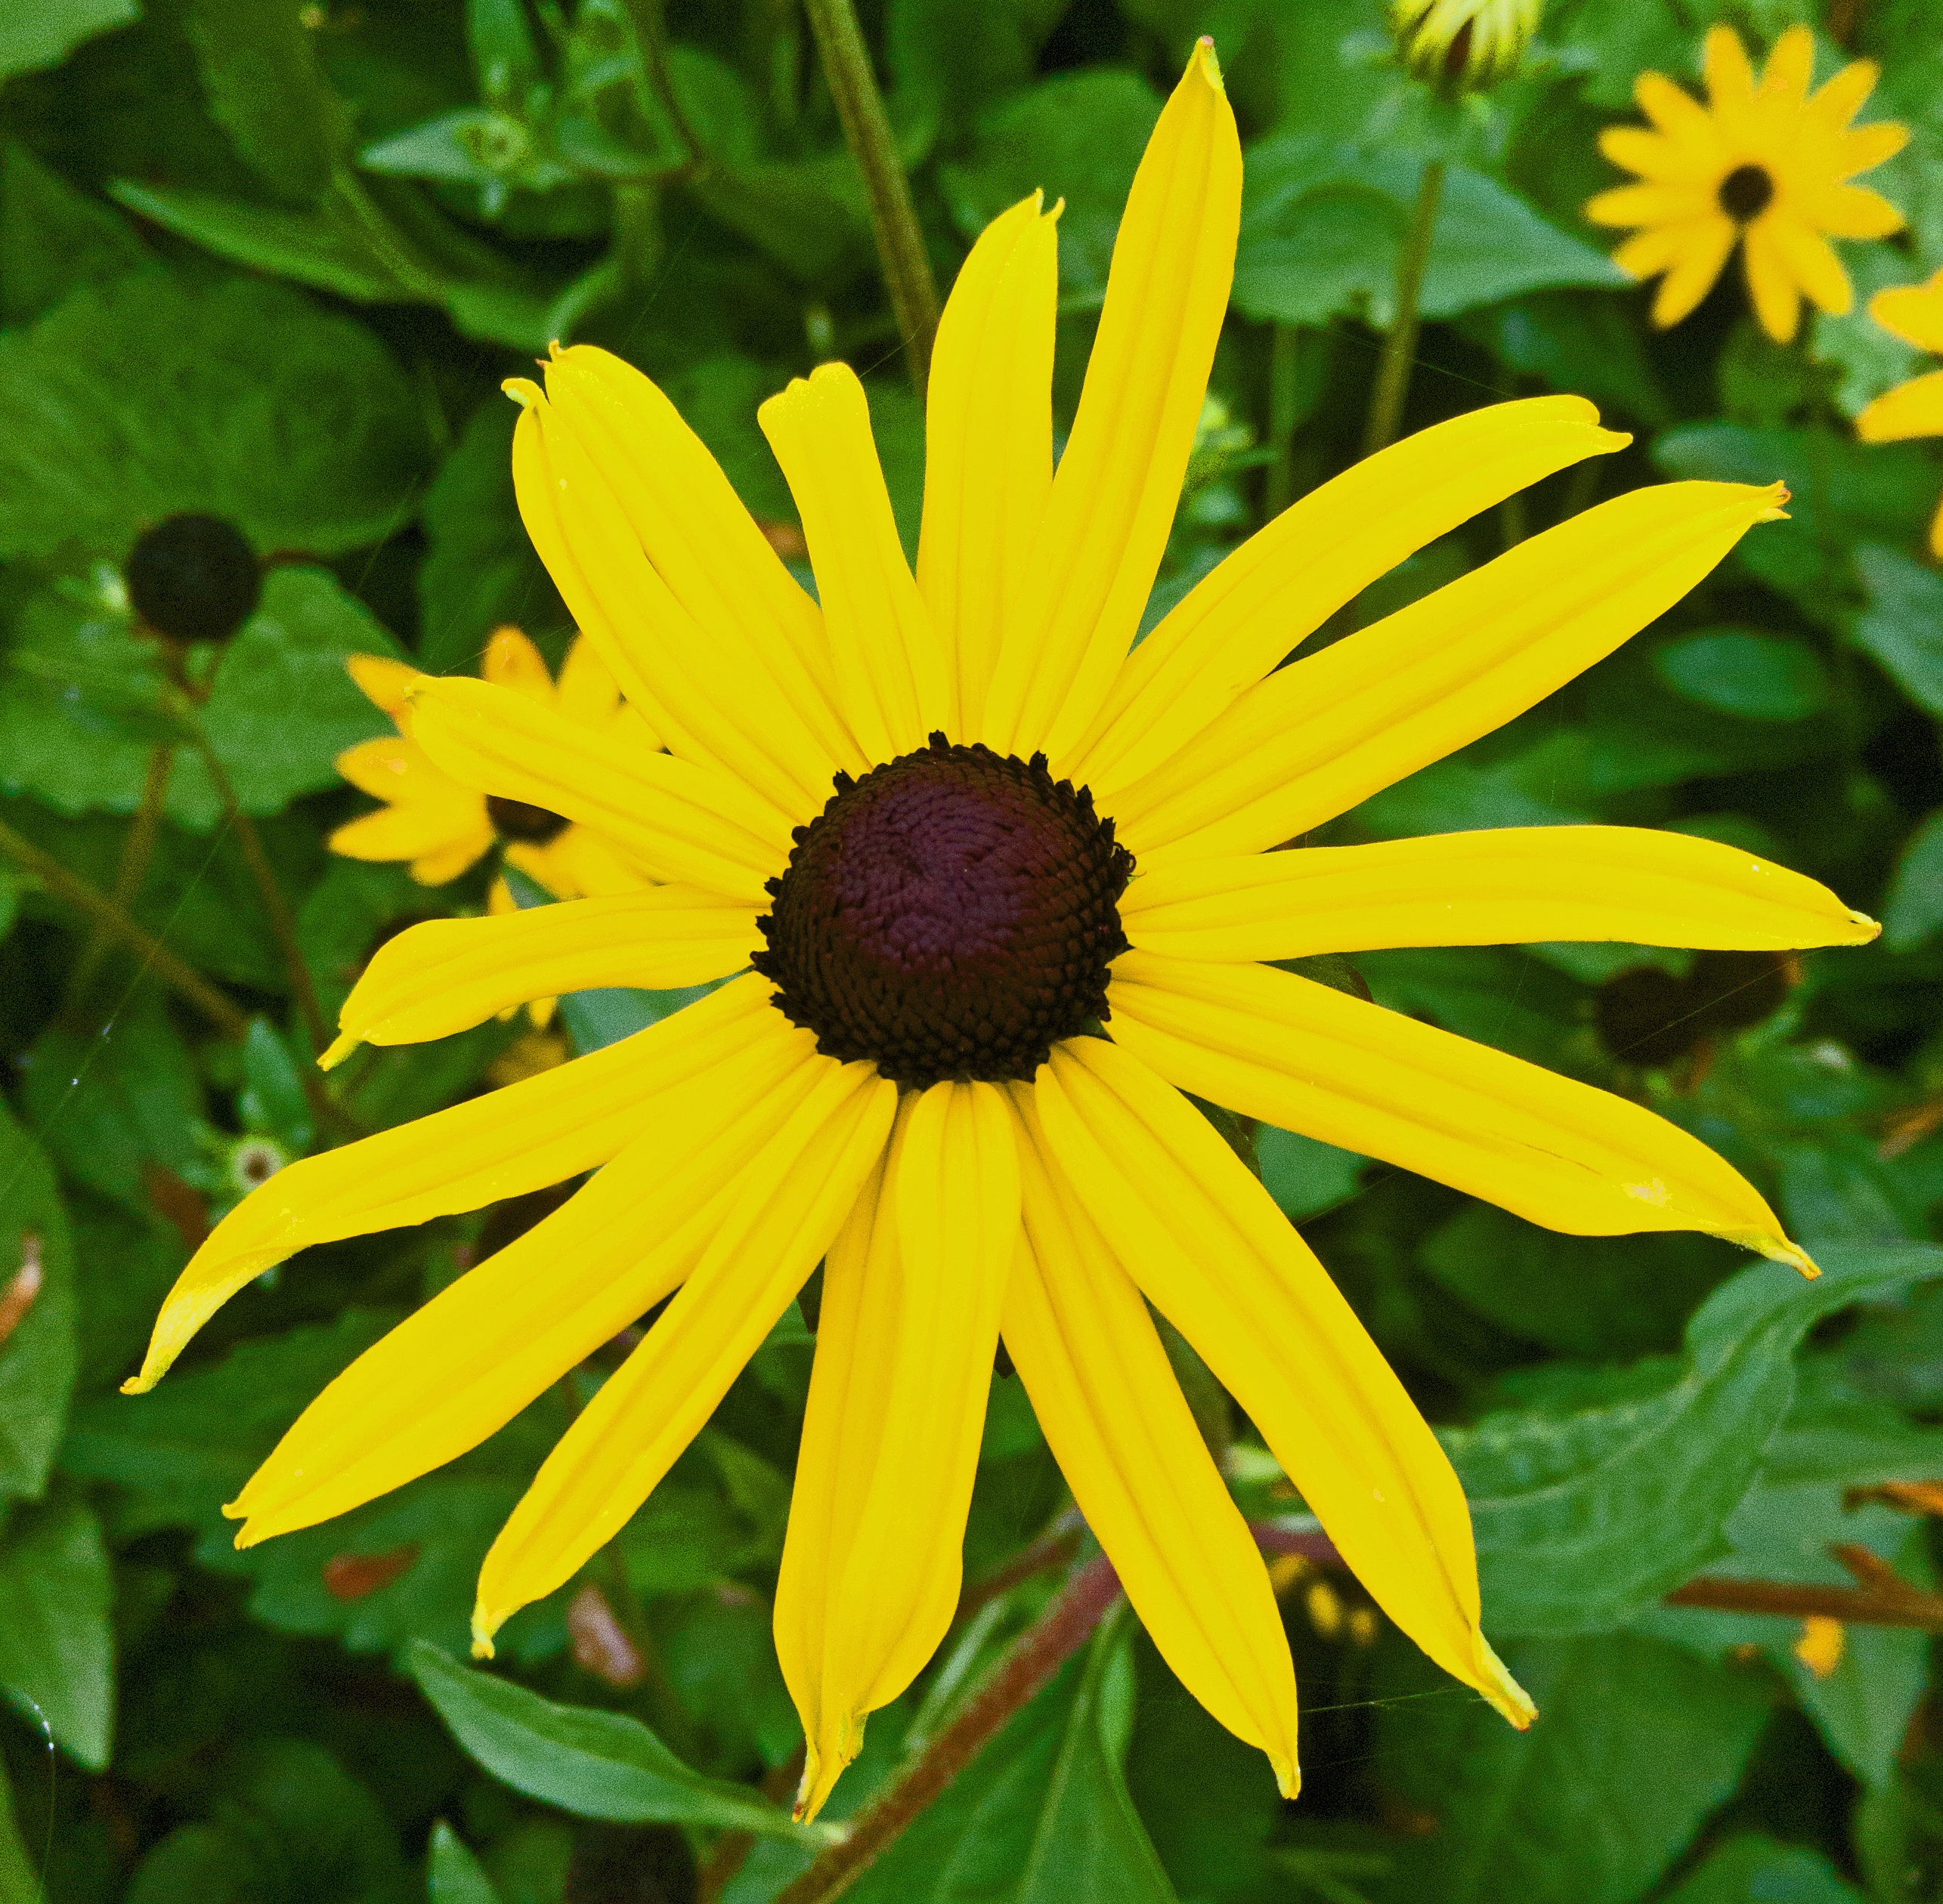
nature, plant, flower, petal, bloom, herb, autumn, botany, yellow, flora, sunflower, wildflower, flowers, macro photography, flowering plant, daisy family, annual plant, land plant